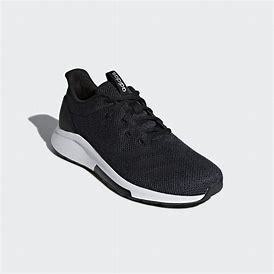
Brand: Adidas
Model: Puremotion